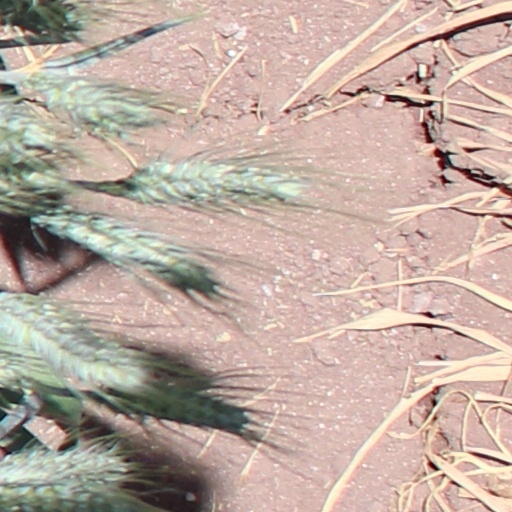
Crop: wheat